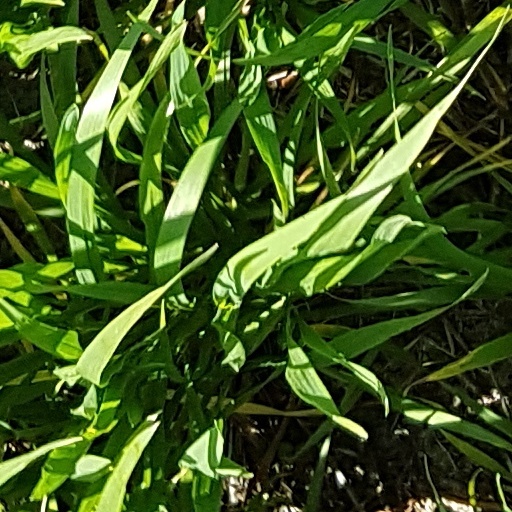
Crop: wheat